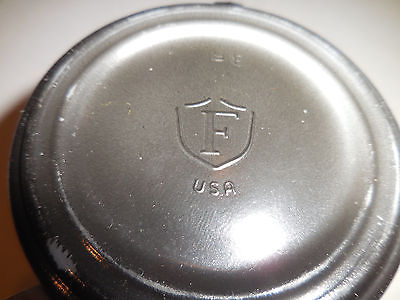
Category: mug